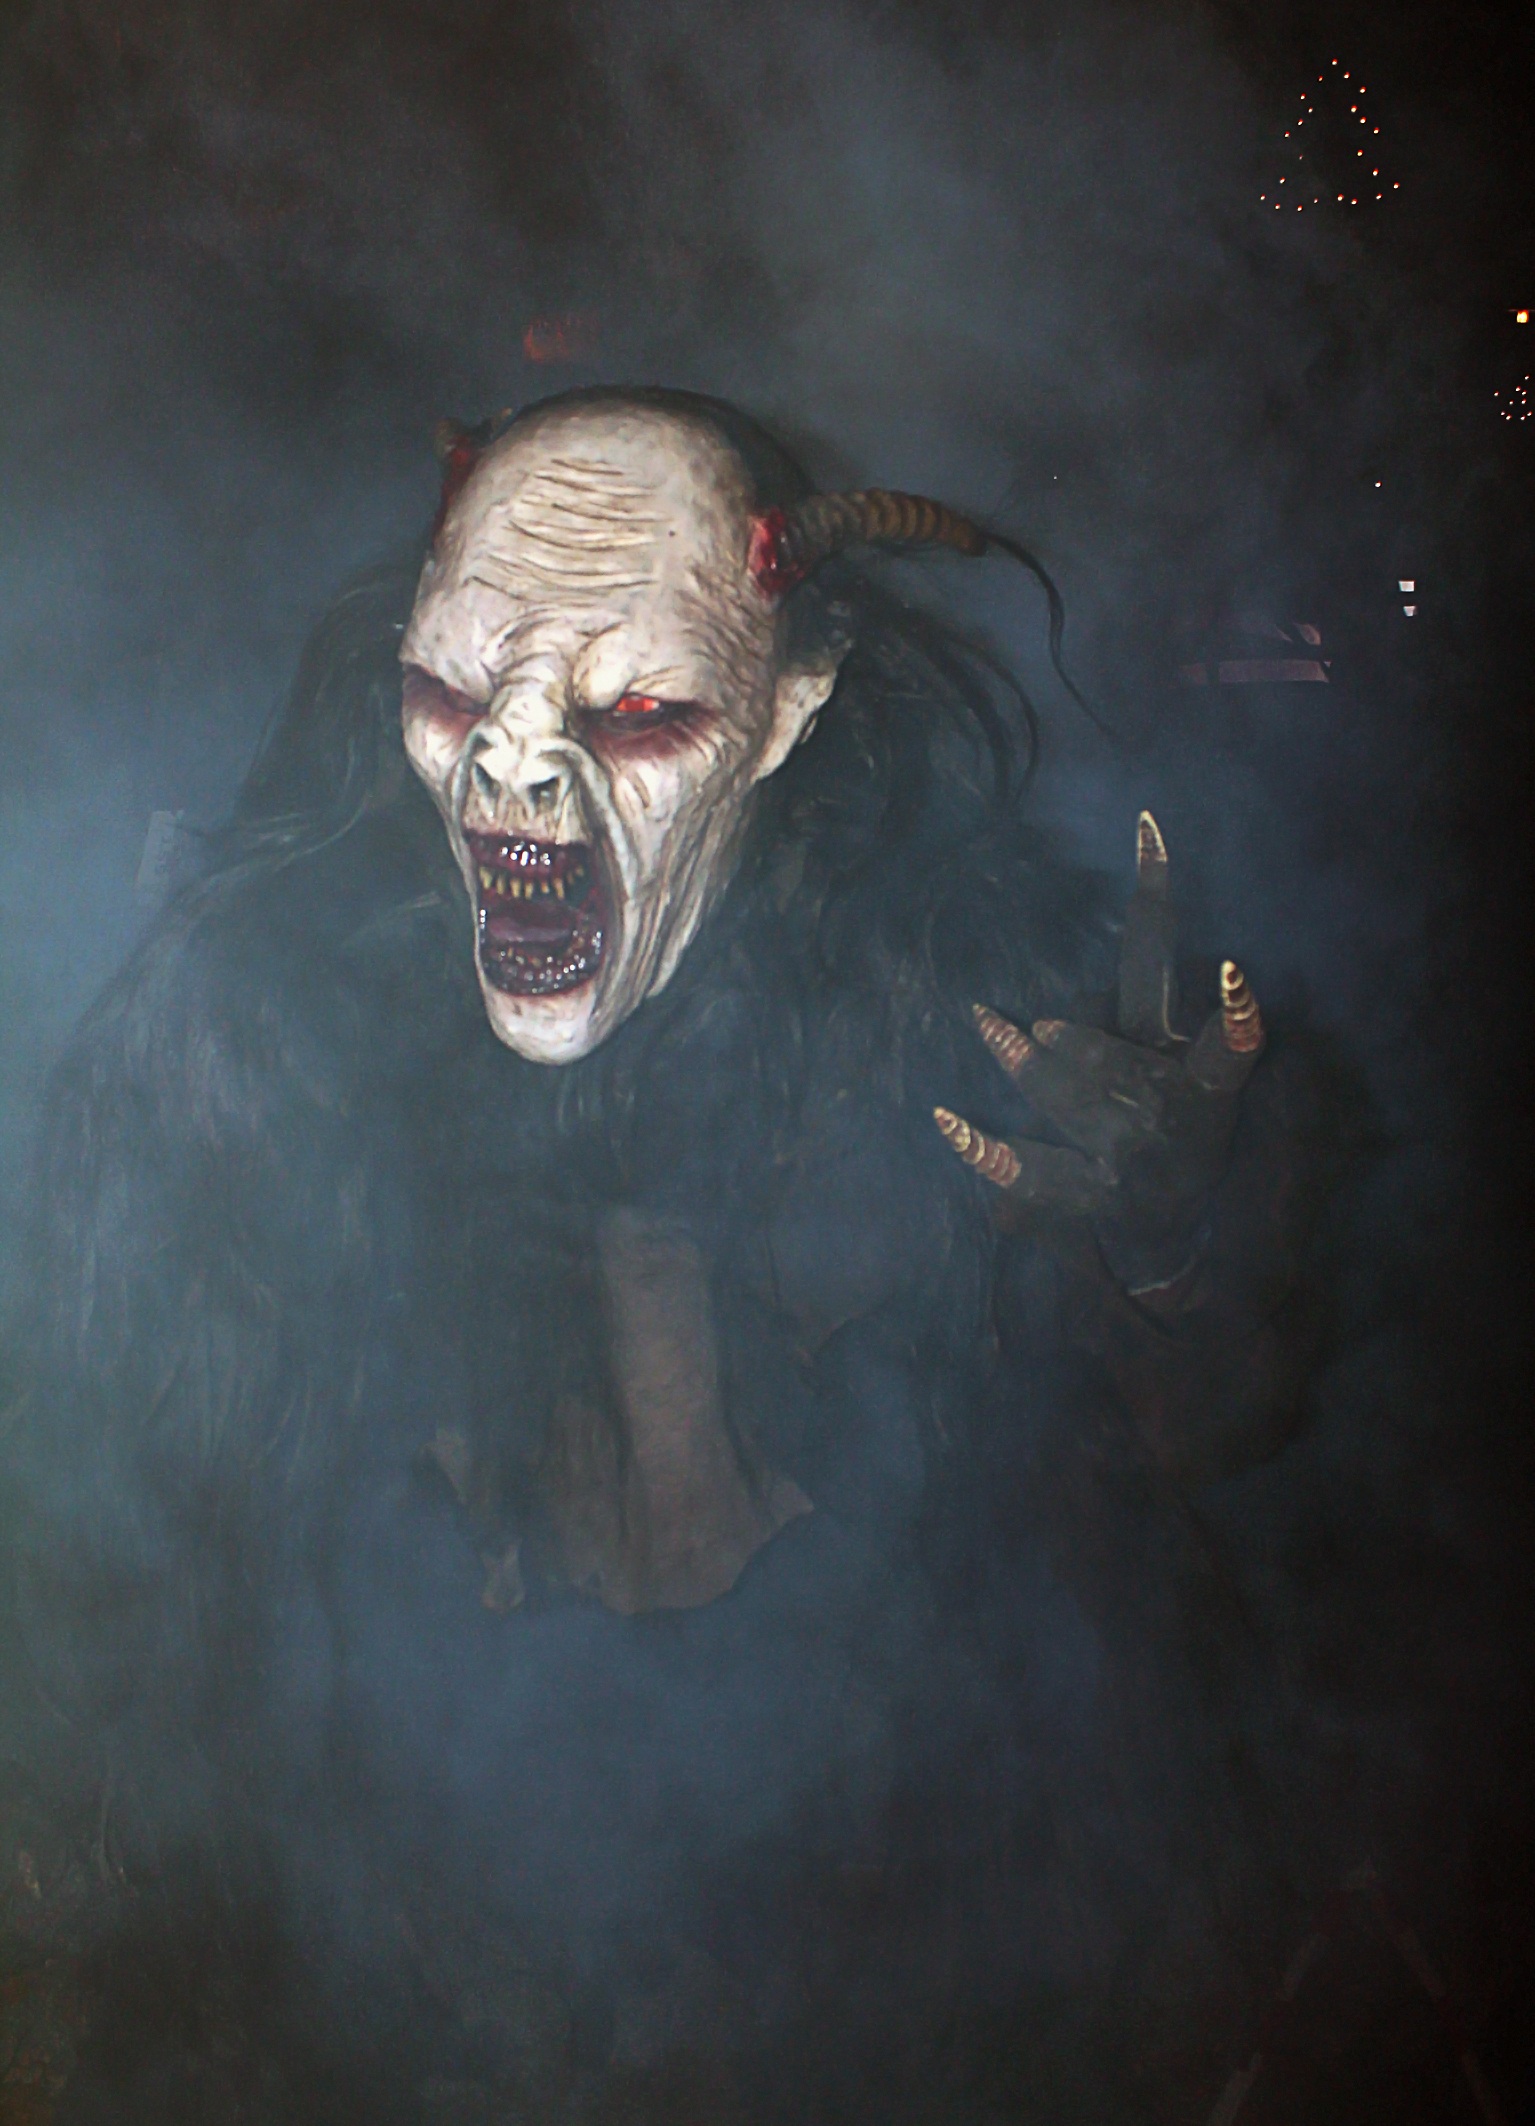
portrait, carnival, darkness, fear, mask, monster, horror, teeth, devil, anxiety, corners, special effects, fictional character, terrible, the devil, the cruel